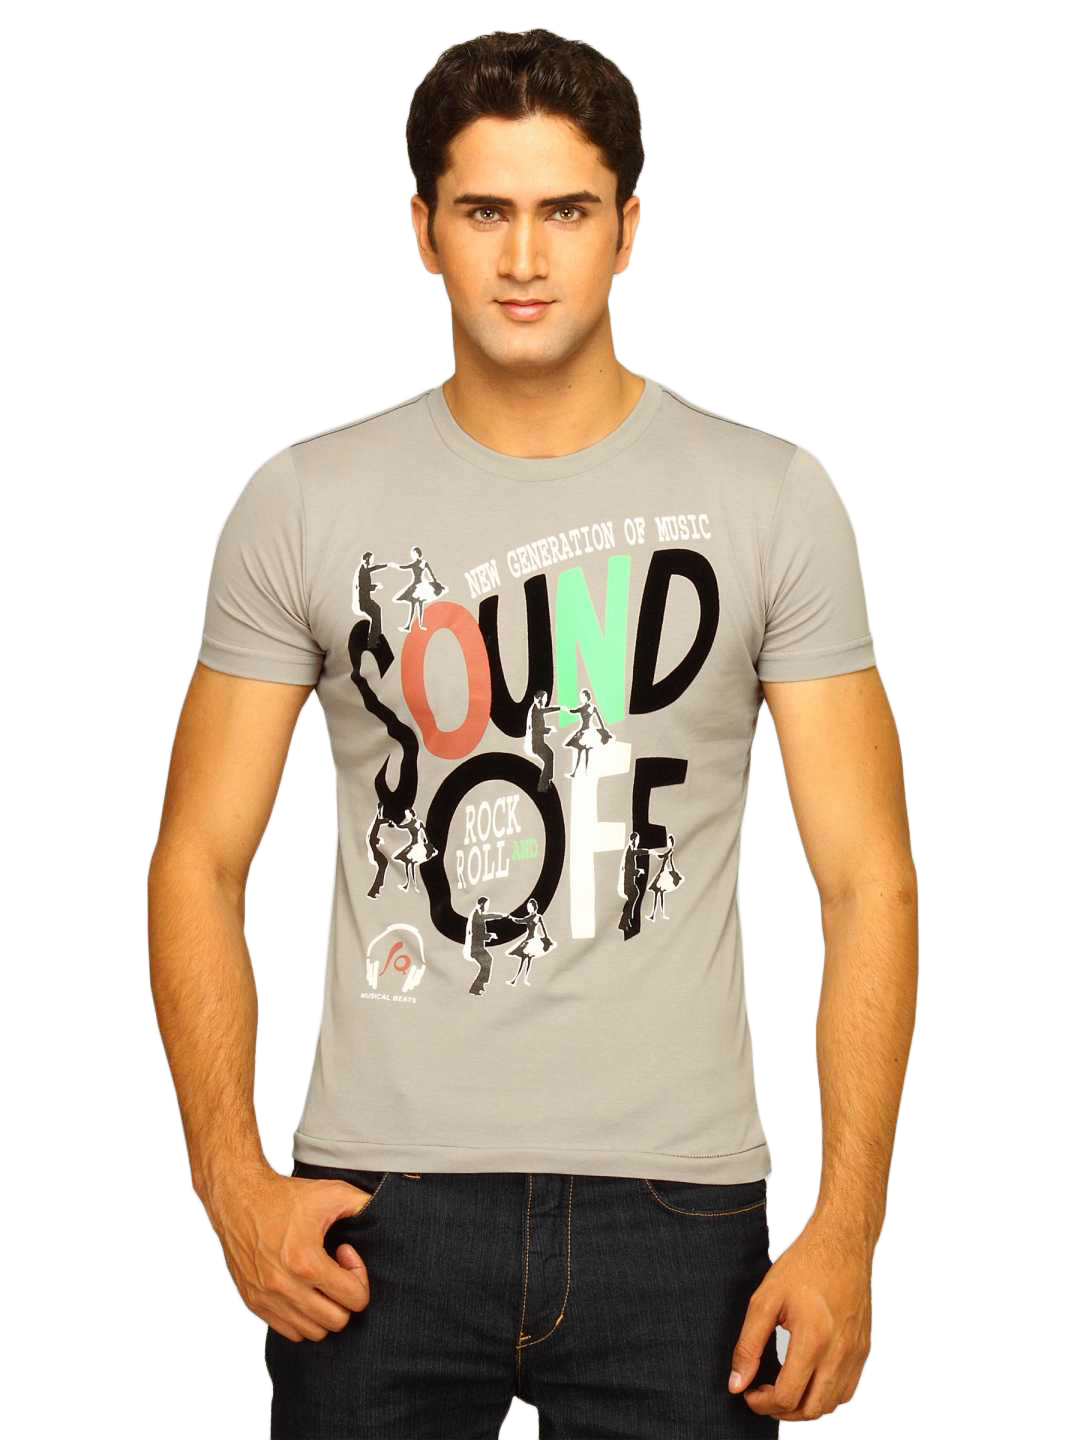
Status Quo Men's Sound Off Grey T-shirt
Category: Apparel / Topwear / Tshirts
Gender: Men
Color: Grey
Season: Summer 2011
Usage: Casual